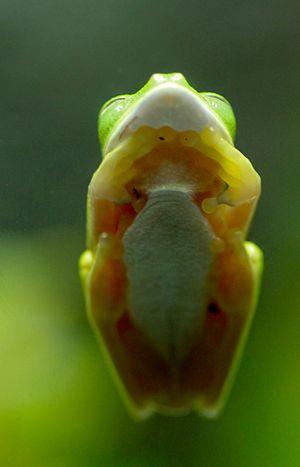
Agalychnis lemur est une espèce d'amphibiens de la famille des Phyllomedusidae.